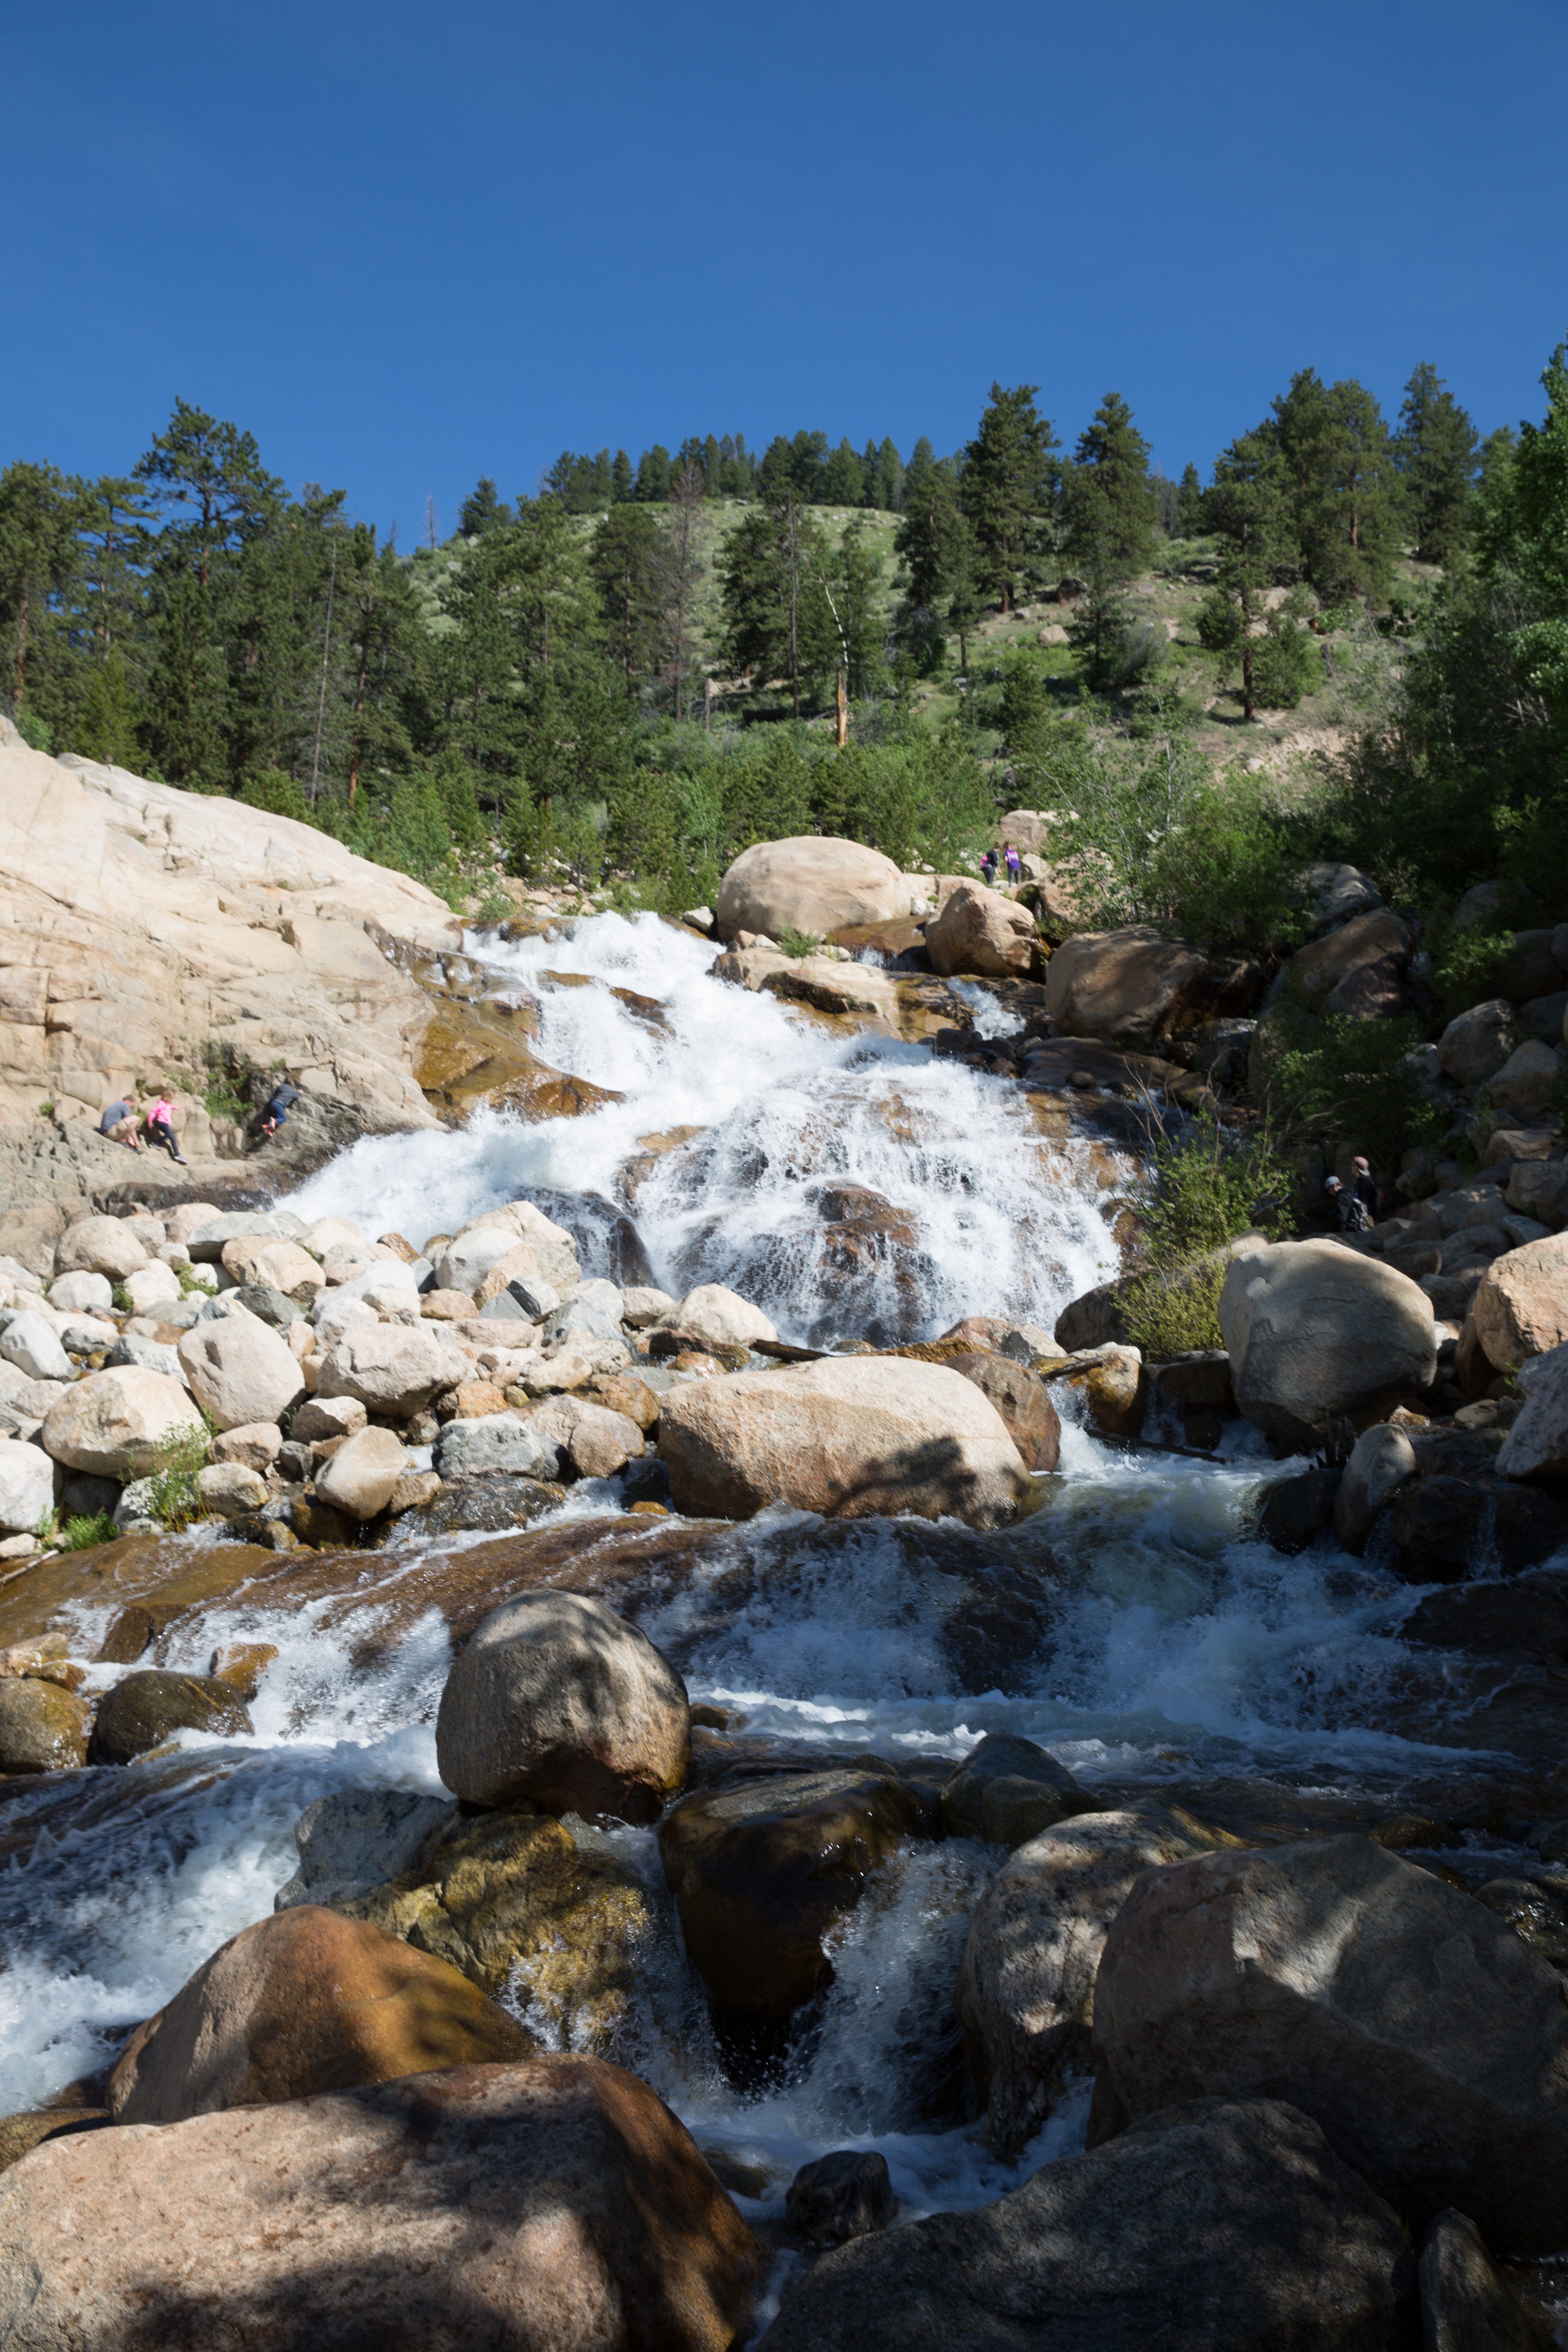
water, nature, stream, body of water, wilderness, river, mountainous landforms, watercourse, nature reserve, creek, rock, mountain, tree, water resources, rapid, stream bed, arroyo, sky, water feature, landscape, riparian zone, fluvial landforms of streams, waterfall, plant, bank, state park, national park, ravine, tributary